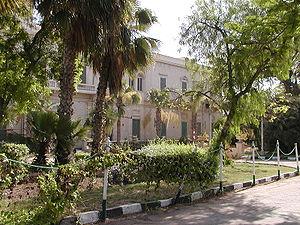
Le Palais d'Antoniadis, du nom de son commanditaire, Sir John Antoniadis, qui, en 1860, a voulu une villa inspirée du Château de Versailles est au cœur d'un domaine de verdure habité depuis l'antiquité. Antoniadis est mort en 1895, léguant sa villa à son fils, avec une recommandation à son fils de céder ensuite la propriété à la ville d'Alexandrie, ce qu'il a fait en 1918.